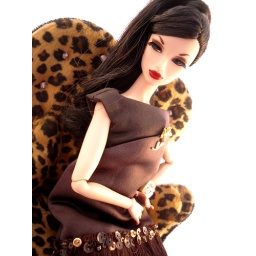
TJ is wearing dress &amp;amp; shoes by Silkstone, bag by Nadja &amp;quot;Urban Outfitting&amp;quot;, cuff bracelet by &amp;quot;Magnetism&amp;quot; Monogram